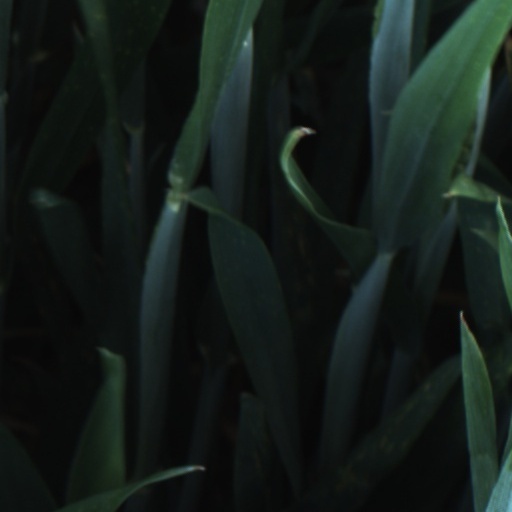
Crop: wheat